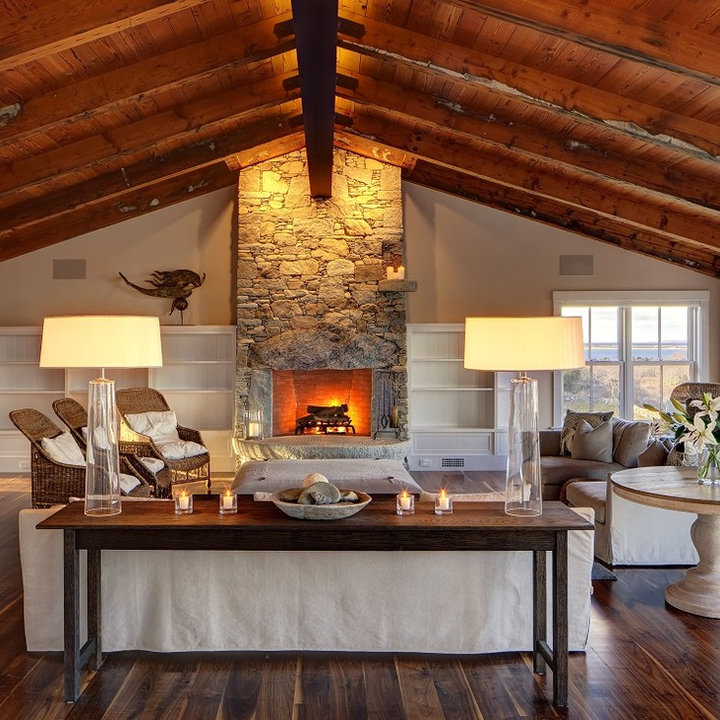
Style: Classic